Dipika Kakar

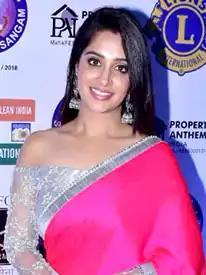
Kakar Ibrahim at Lions Gold Awards, 2019

Dipika Kakar (born 6 August 1985) is an Indian actress who works in Hindi television. She is known for playing Simar in "Sasural Simar Ka" and Sonakshi in "Kahaan Hum Kahaan Tum". She participated in the reality show "Bigg Boss 12" and emerged as the winner in 2018. She also participated in Nach Baliye 8 finishing at the 4th place.